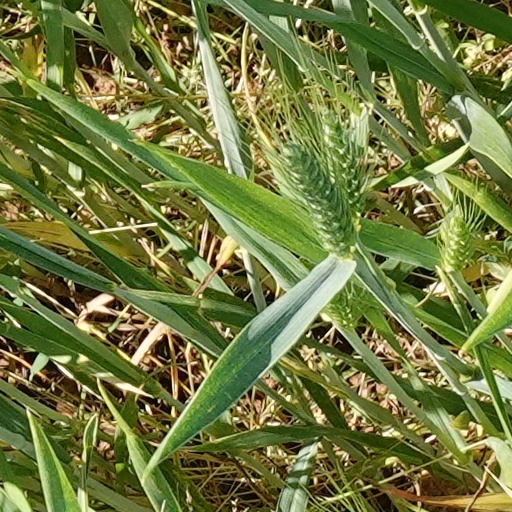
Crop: wheat